Daqing Oil Field

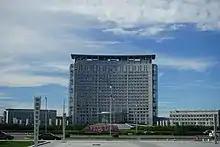
Main Building of Daqing Oil Field Co. Ltd.

The Daqing Oil Field, formerly romanized as "Taching", is the largest oil field in the People's Republic of China, located between the Songhua river and Nen River in Heilongjiang province. When the Chinese government began to use pinyin for romanization, the field's name became known as Daqing.